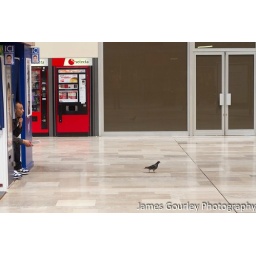
A man borrows the seat in a photobooth whilst a pigeon rushes to catch its train in Le Havre